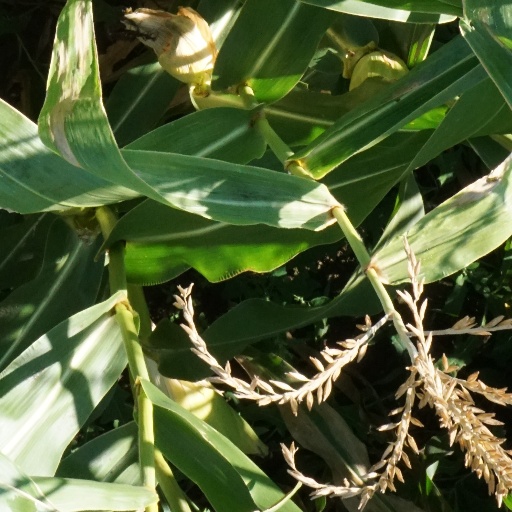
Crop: maize; corn